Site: brandenburg
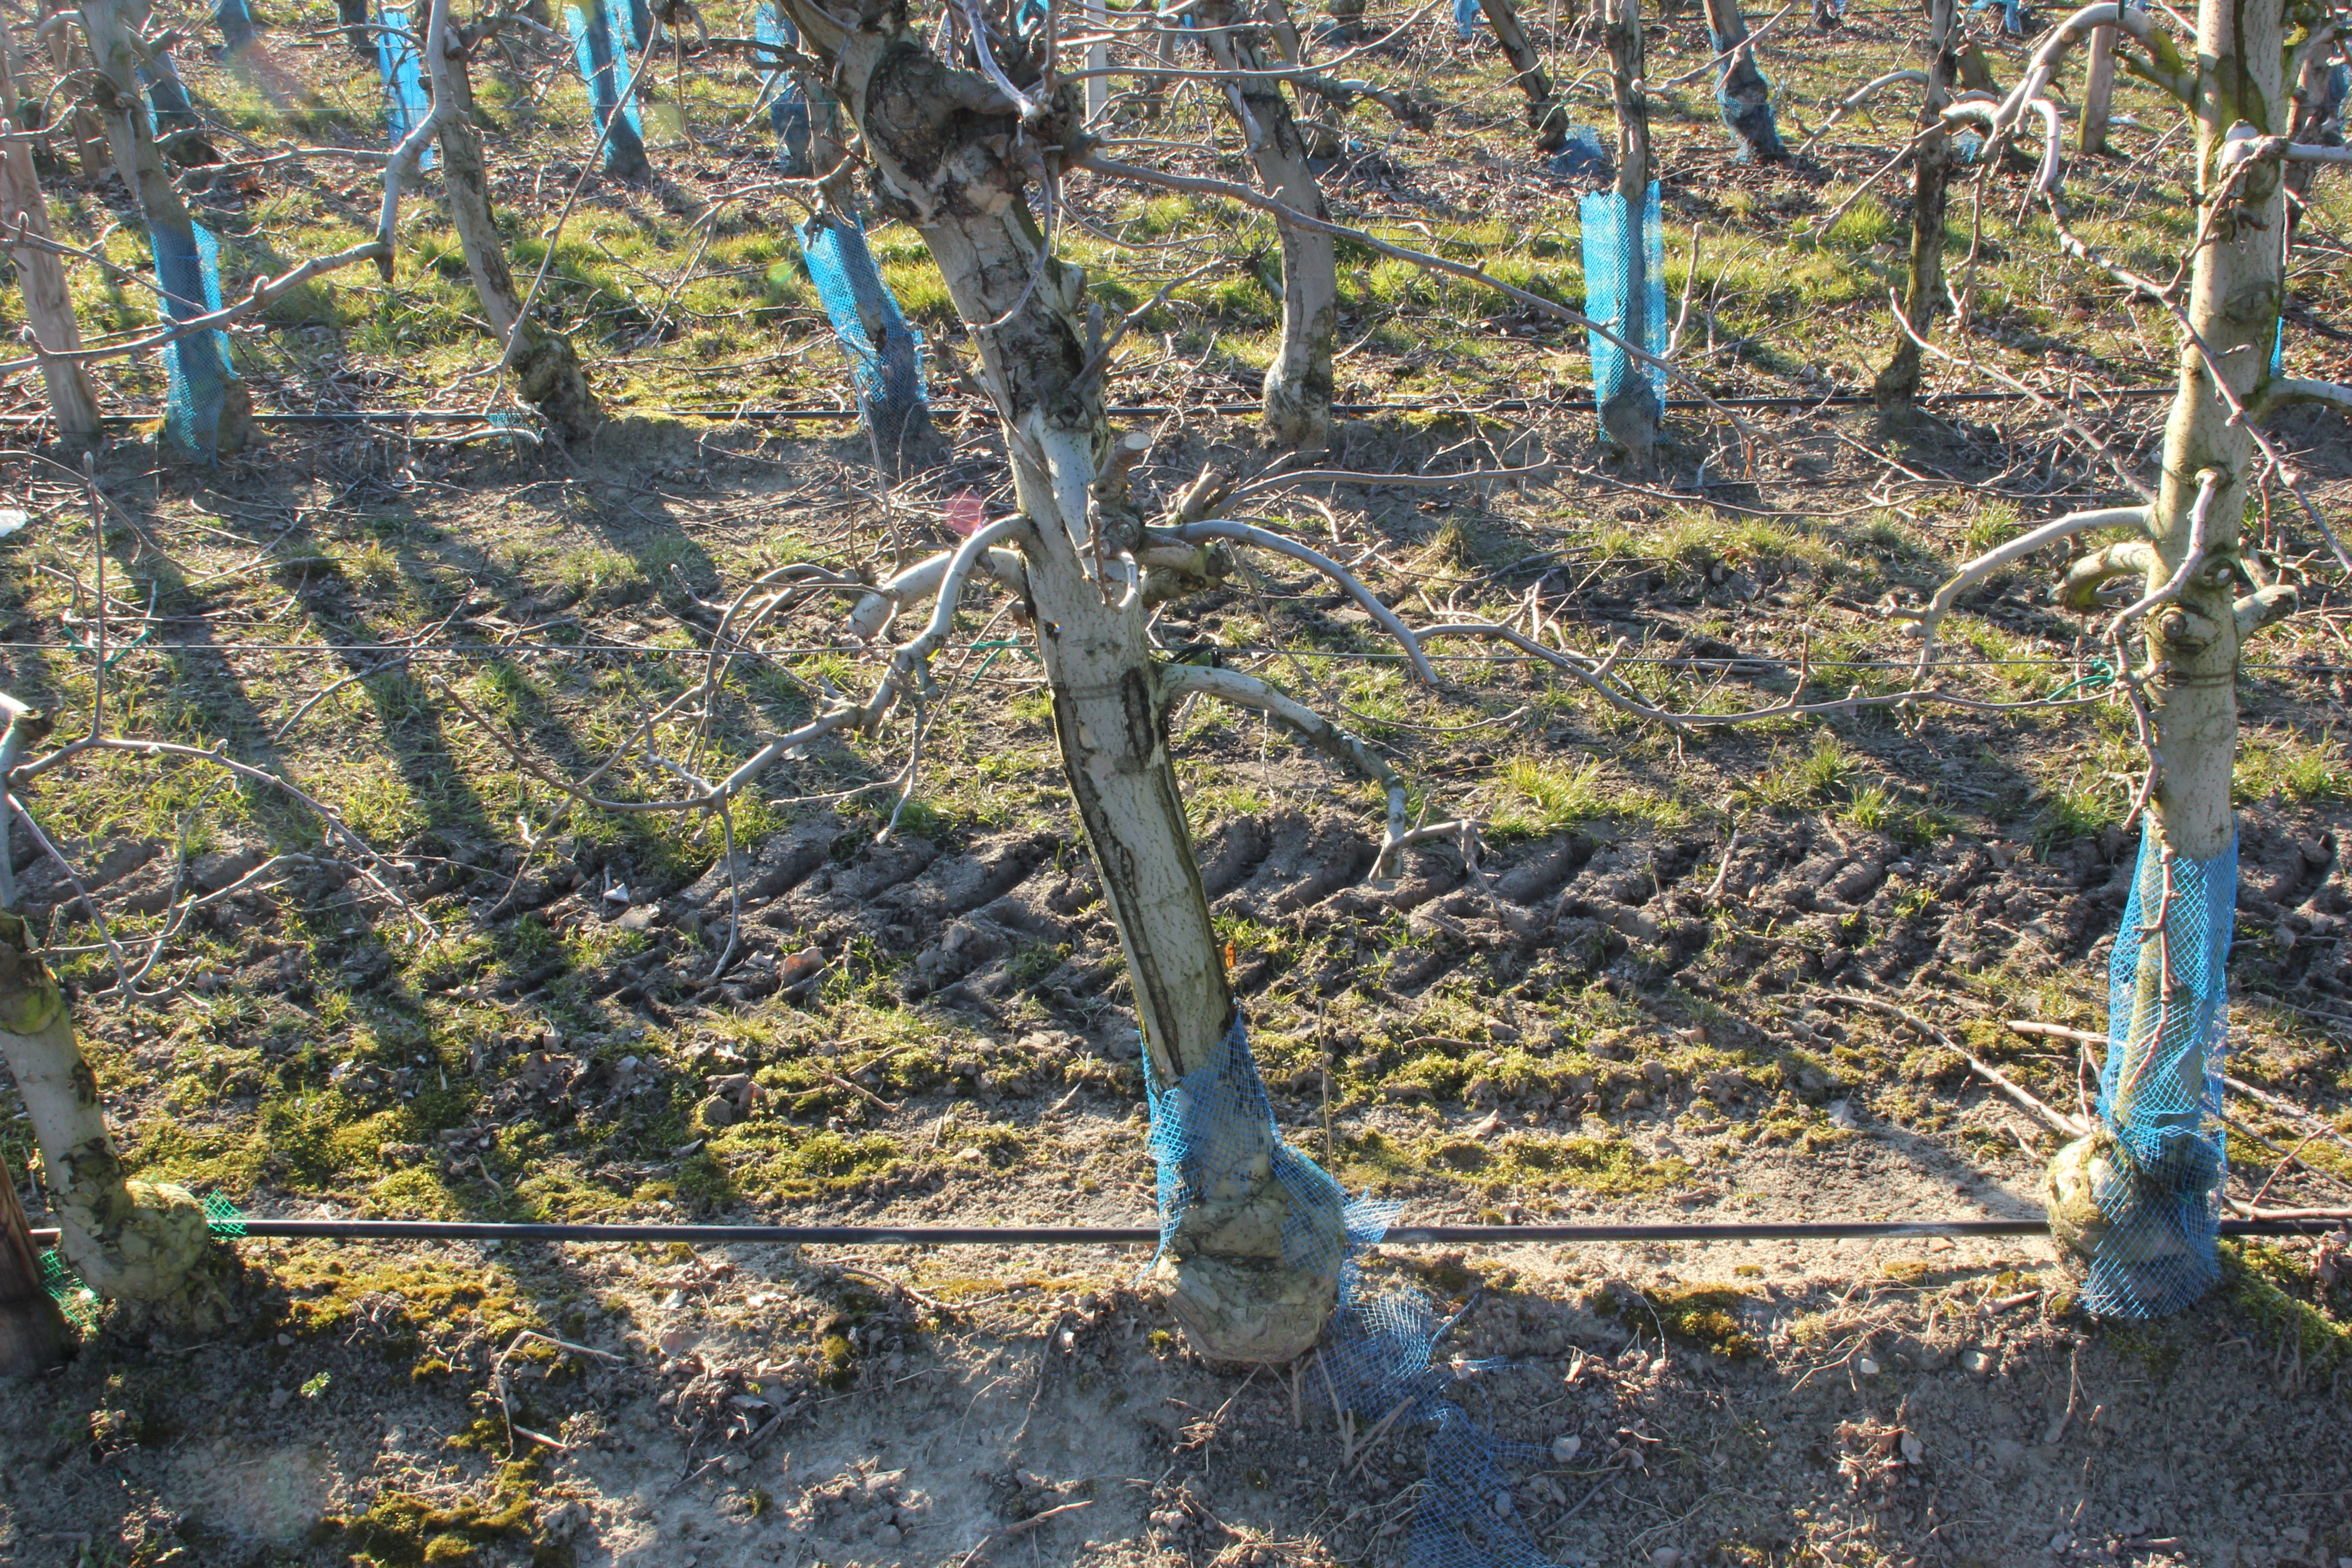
Growth stage (BBCH 03): Bud development